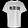
Label: T - shirt / top